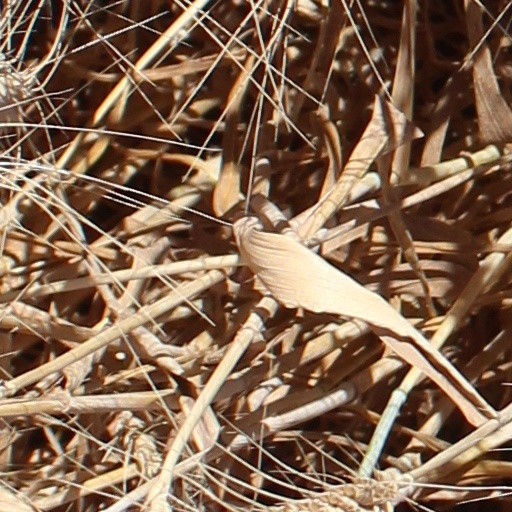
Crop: wheat